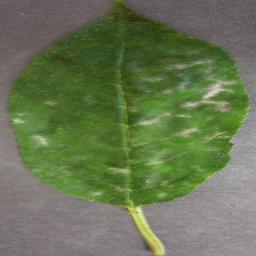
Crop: cherry
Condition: (including_sour)_powdery_mildew